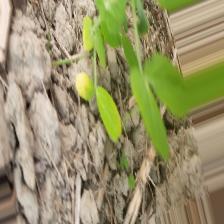
Label: Ascochyta blight